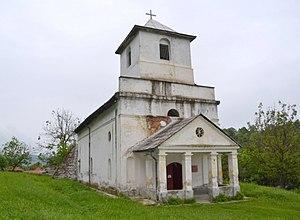
Corcova est une commune roumaine du județ de Mehedinți, dans la région historique de l'Olténie et dans la région de développement du Sud-Ouest.